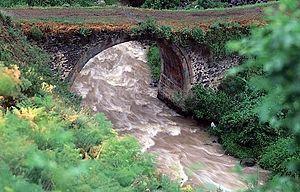
La gorge de Garni se trouve à environ 20 kilomètres à l'est d'Erevan en Arménie. Elle est située juste au-dessous du village du même nom. Le temple de Garni est donc situé à proximité. Elle entoure le passage de la rivière Azat.